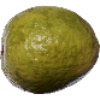
Label: Guava 1